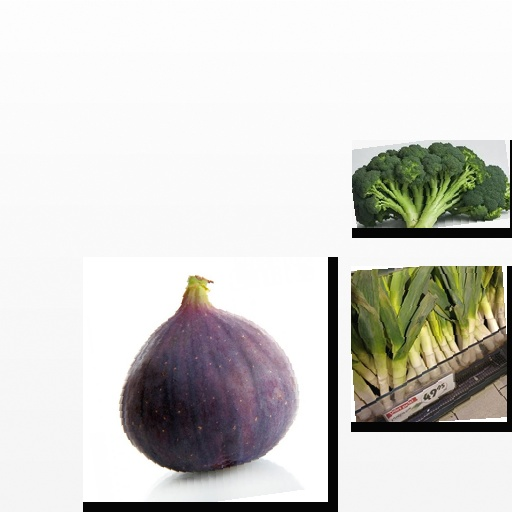
Food items: fig, broccoli, leek